Joseph Conrad

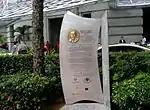
Plaque commemorating "Joseph Conrad–Korzeniowski", Singapore

In a letter of 20 December 1897 to Cunninghame Graham, Conrad metaphorically described the universe as a huge machine: